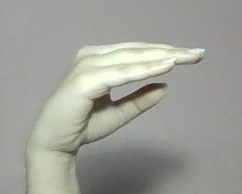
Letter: jeem